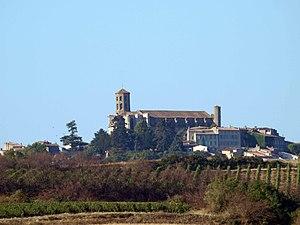
Vue générale de Montréal d'Aude
Le malepère est un vin d'appellation d'origine contrôlée produit dans le massif de la Malepère, situé entre Limoux, Castelnaudary et Carcassonne, dans le département français de l'Aude.
Montréal est une commune française, située dans le département de l'Aude en région Occitanie.